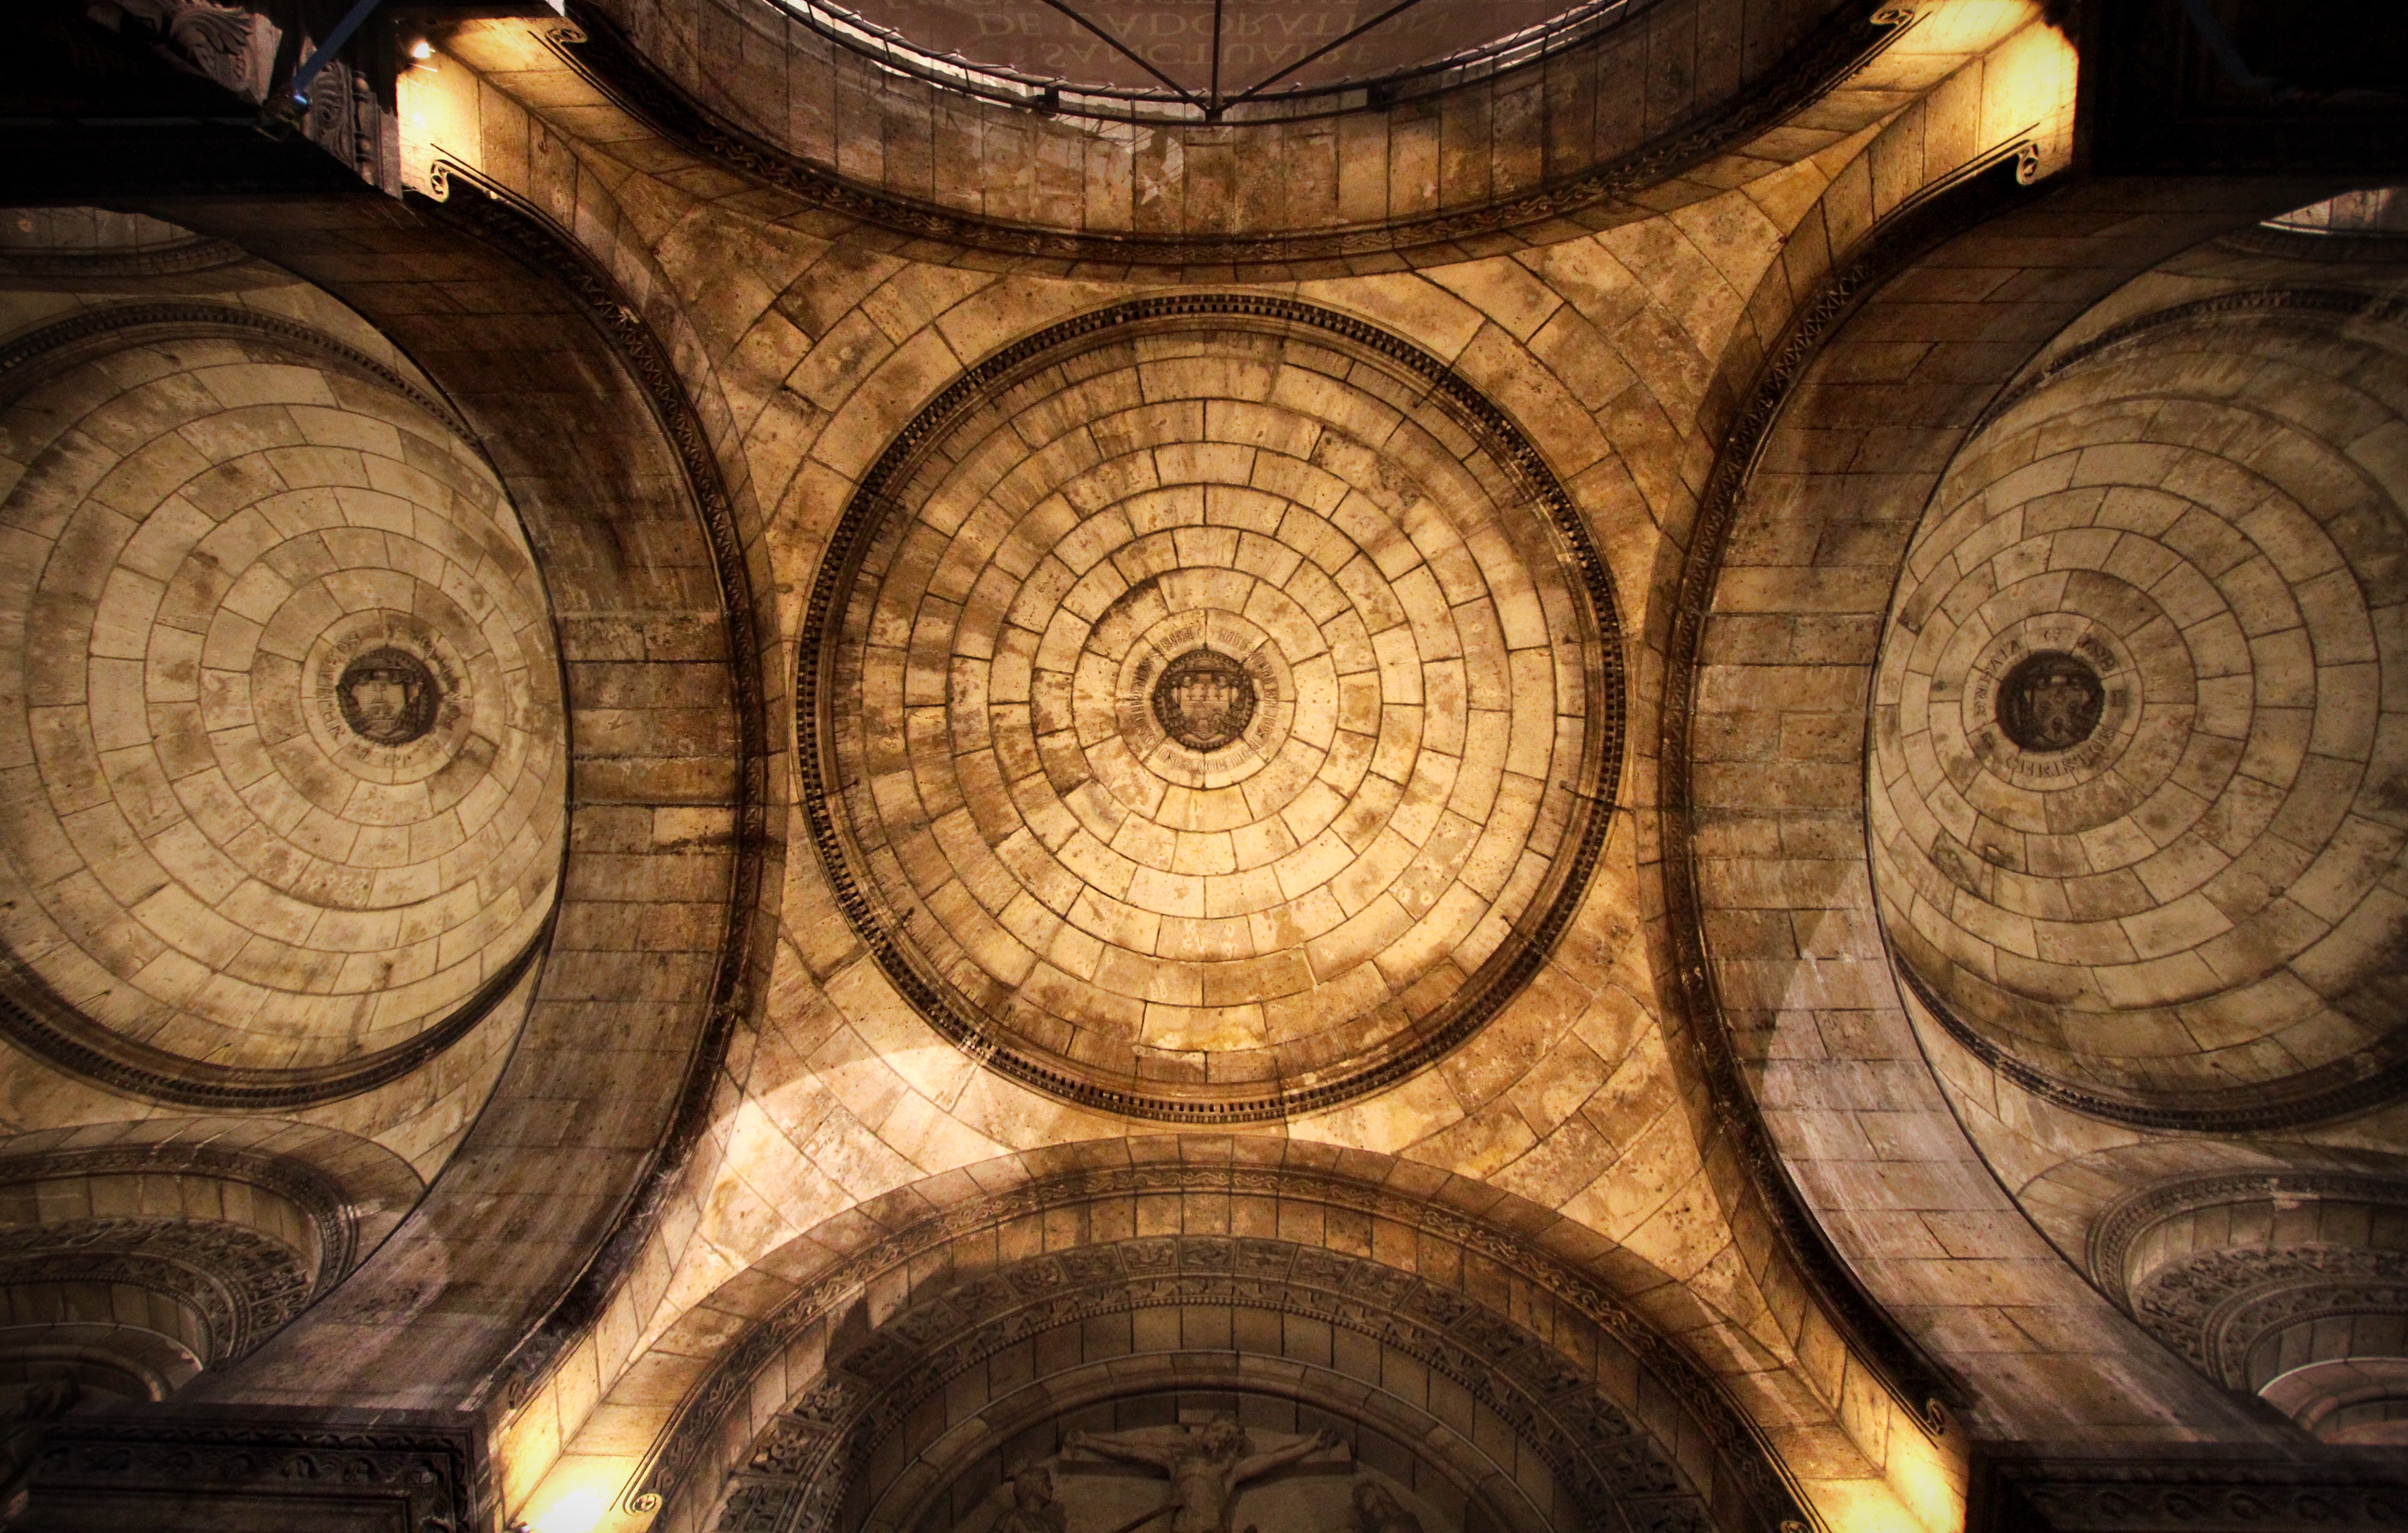
wood, trunk, barrel, circle, art, carving, man made object, ancient history